District of Columbia home rule

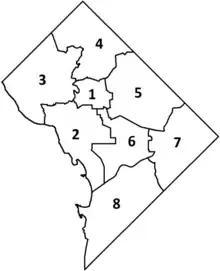
Each of the district's eight wards is further divided into local Advisory Neighborhood Commissions.

To facilitate infrastructure improvements and make the district's government operate more efficiently, Congress passed the Organic Act of 1871, which created a new government for the entire federal district. This Act effectively combined the City of Washington, Georgetown, and the unincorporated area known then as Washington County into a single district government for the whole District of Columbia. In the same Organic Act, Congress created a territorial government which consisted of a legislative assembly with an upper house composed of eleven council members appointed by the President and a 22-member house of delegates elected by the people, as well as an appointed Board of Public Works charged with modernizing the district. In 1873, President Ulysses S. Grant appointed the board's most influential member, Alexander Robey Shepherd, to the new post of governor. Shepherd authorized large-scale projects to modernize the District of Columbia but spent three times the approved budget, bankrupting the district.